Red Bull Racing

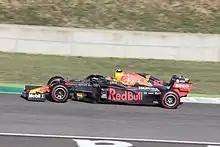
Albon racing at the 2020 Tuscan Grand Prix

Ricciardo and Verstappen were both retained by the team for the 2018 season. On 25 September 2017, it was announced that Aston Martin would become Red Bull Racing's title sponsor from 2018.